All-news radio

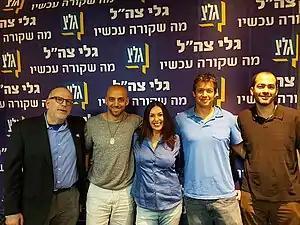
People at the Galei Tzahal station in 2016

Chronicle Broadcasting Network (now ABS-CBN) first attempted to produce a 24-hour news program with its radio station DZXL (now DZMM) in 1956.